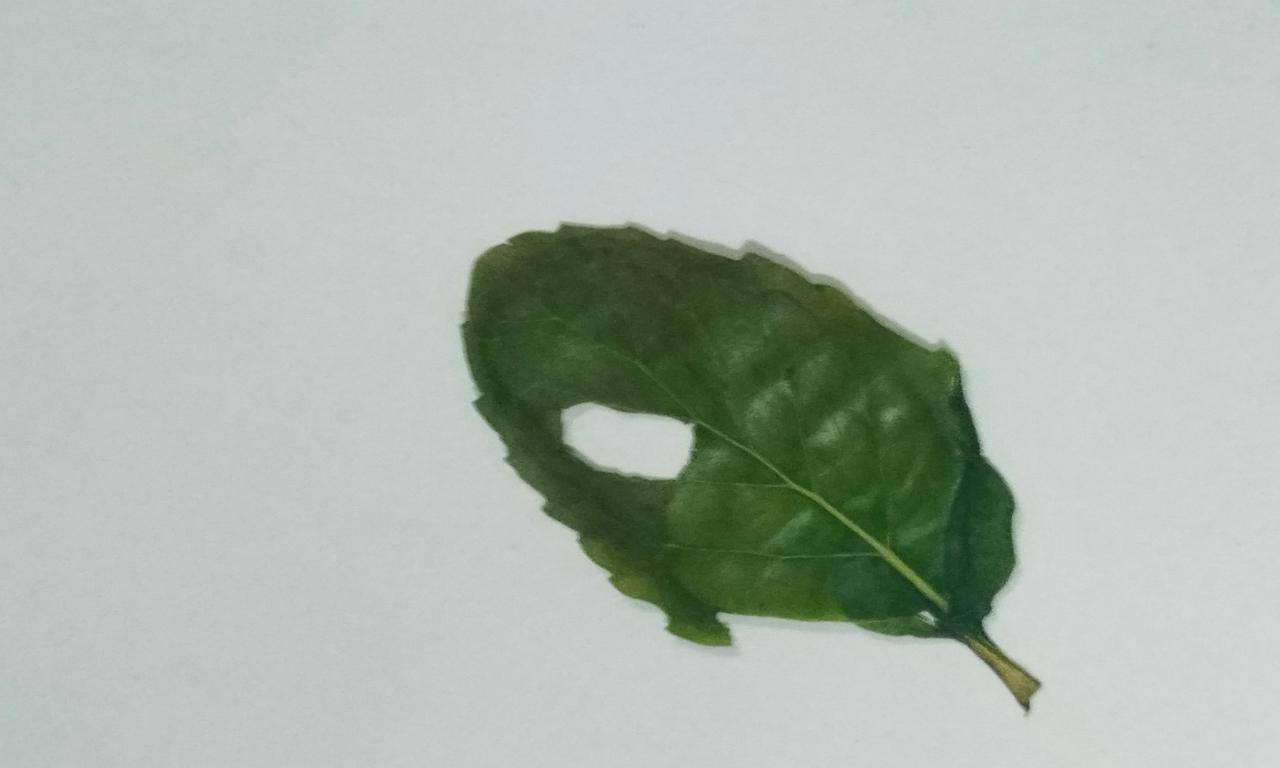
Label: Dried